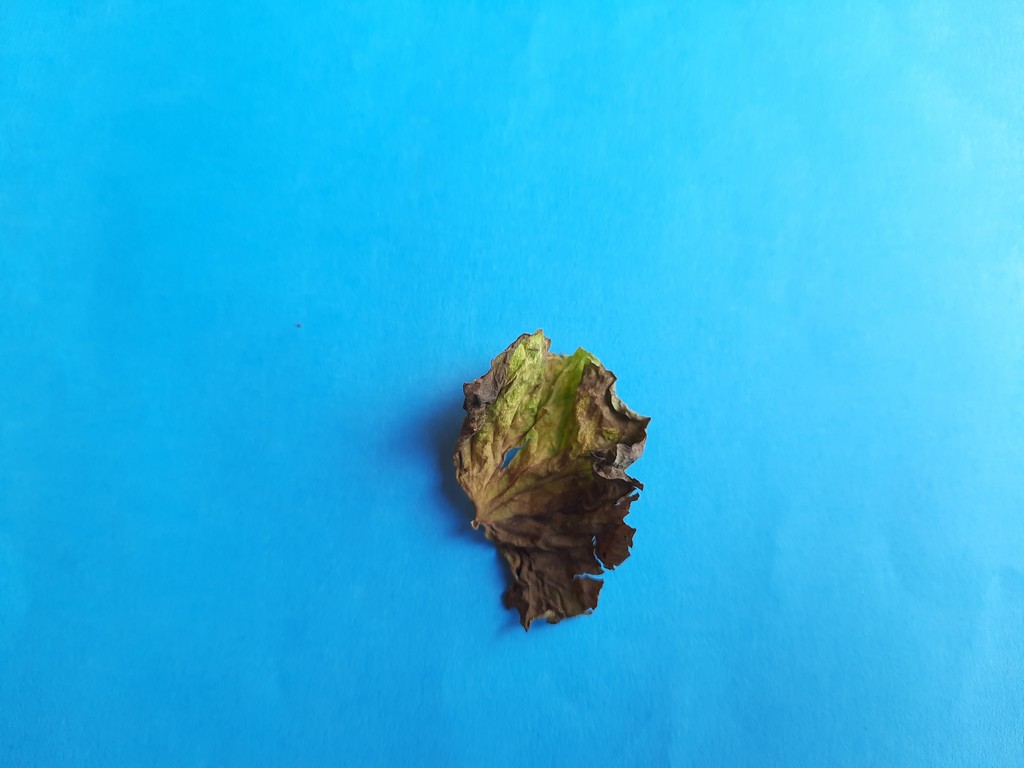
Label: Dried